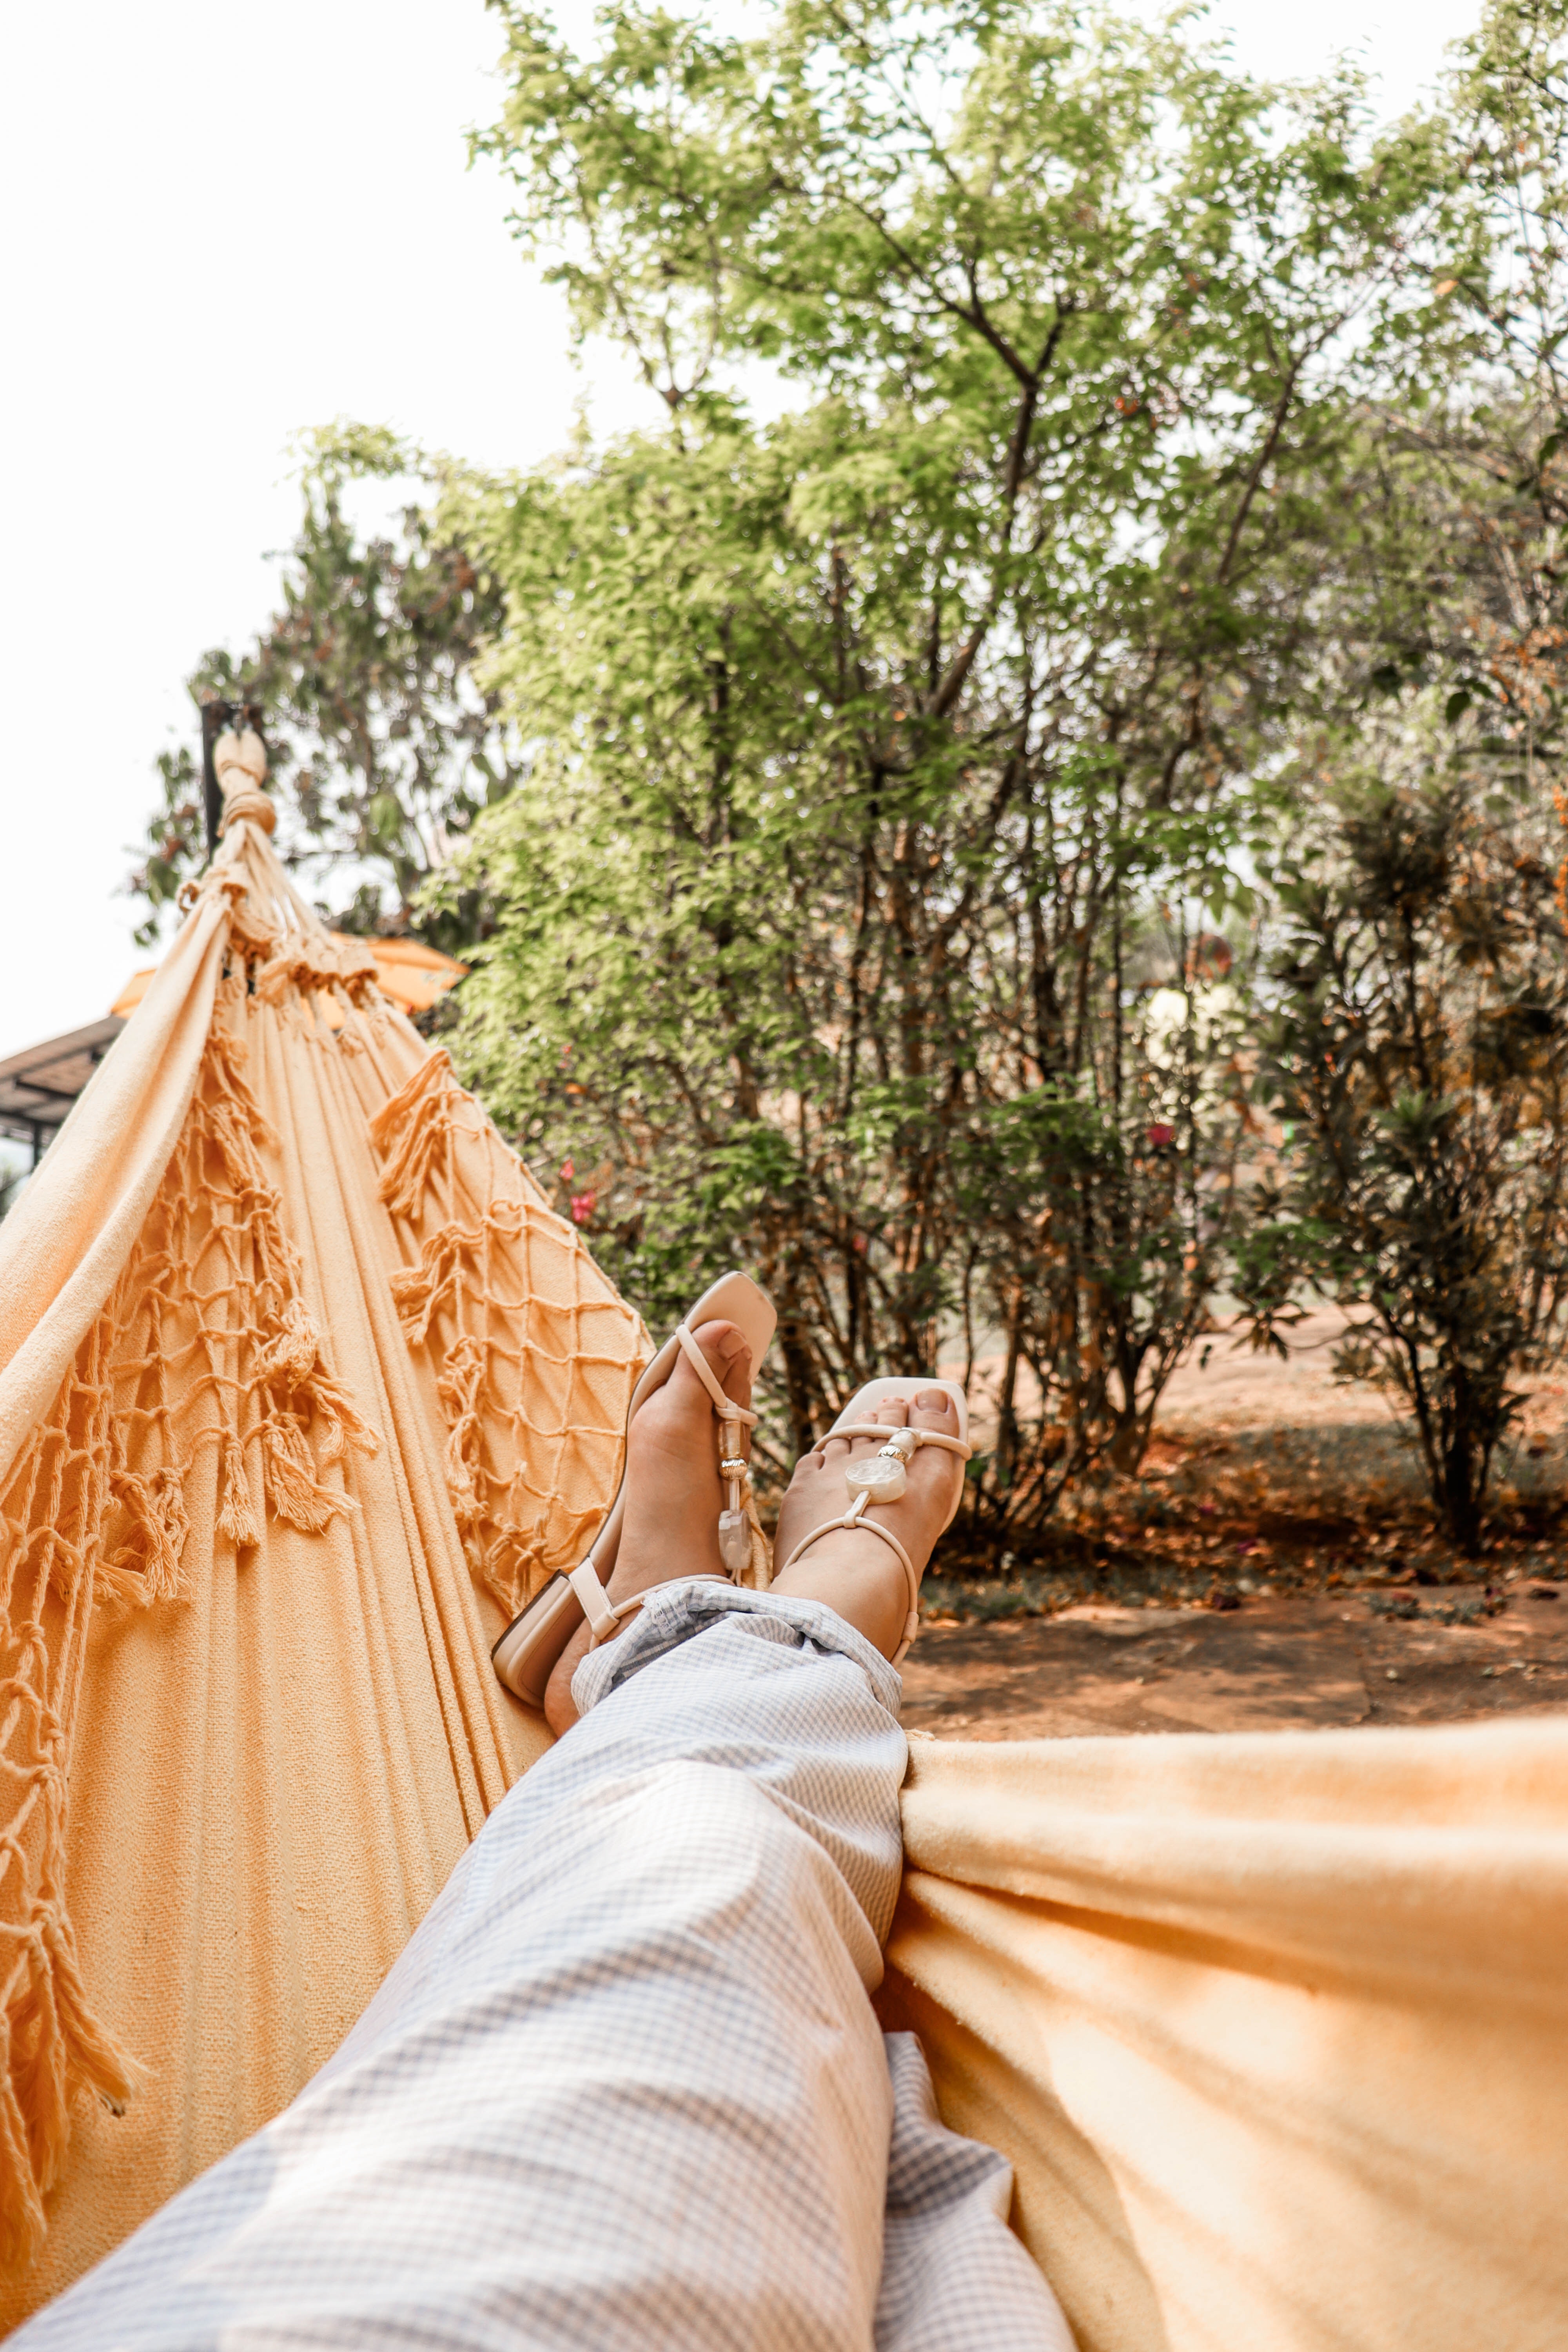
woman, plant, leg, People in nature, sky, wood, tree, gesture, dress, grass, leisure, hammock, landscape, Tints and shades, grass family, human leg, foot, peach, roof, flooring, sitting, pattern, soil, recreation, fun, vacation, forest, backyard